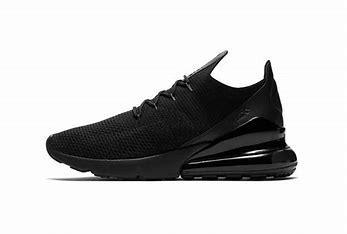
Brand: Nike
Model: Air Max 270 Flyknit